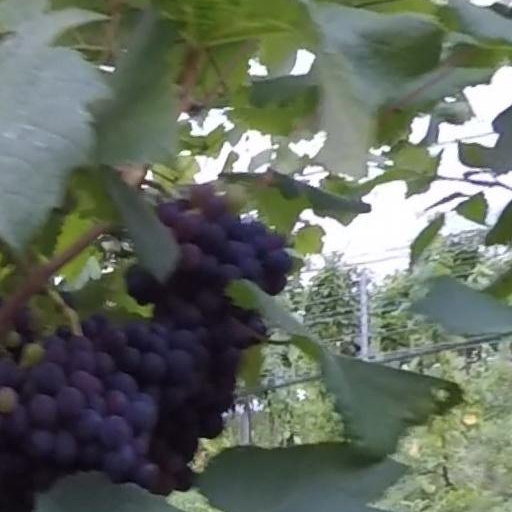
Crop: grape